History and culture of Kottarakkara

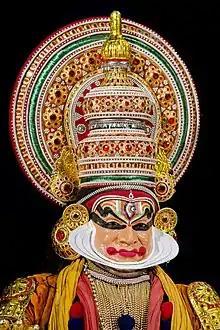
A close-up of a Kathakali artist

Historically, the small town was known as the land of palaces of kings in Kerala. Its earliest known palace construction is traced to the 14th century. This is attributed to the dynasty of Ilayidathu (also known as Kunninmel), who established themselves here. During the period 1383–1444, Chera Udaya Marthanda Verma ruled over Venad and built his palace here. It was then the capital of the Ilayidathu Swarupam (also spelled Elayadutharai Swarupam), which is testified by the remnants of seven palaces.